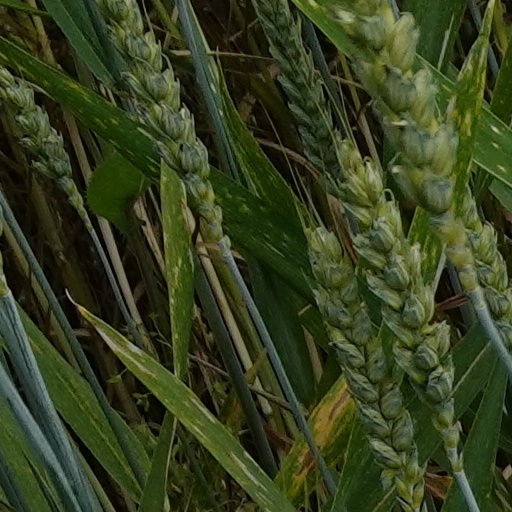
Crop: wheat